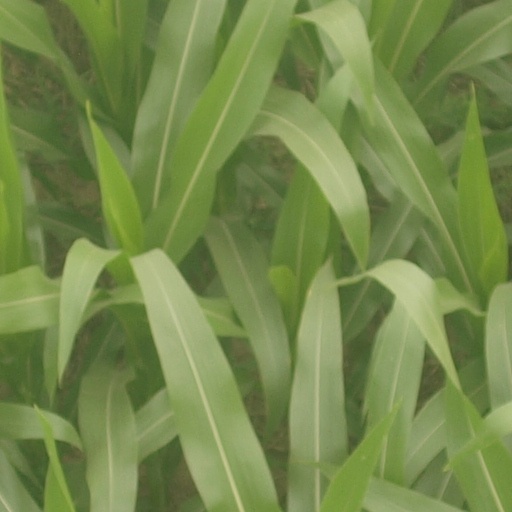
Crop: maize; corn